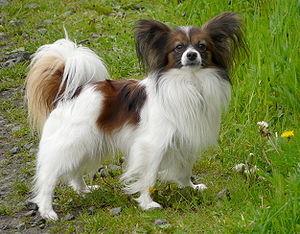
Un beau représentant de la race épagneul nain continental papillon, photographié en plein air.
Le papillon est une variété de chien de la race des épagneuls nains continentaux.